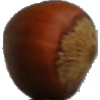
Label: Nut Forest 1